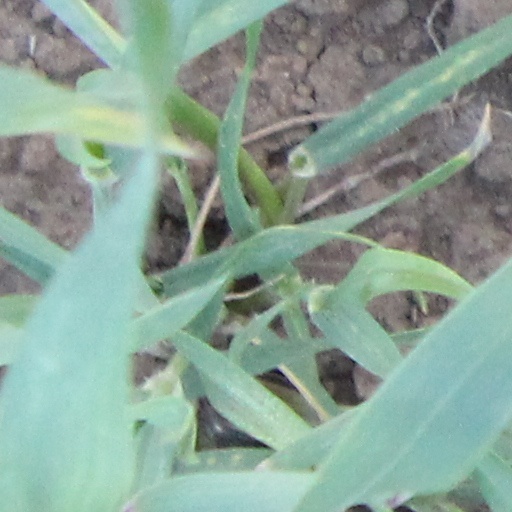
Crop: wheat